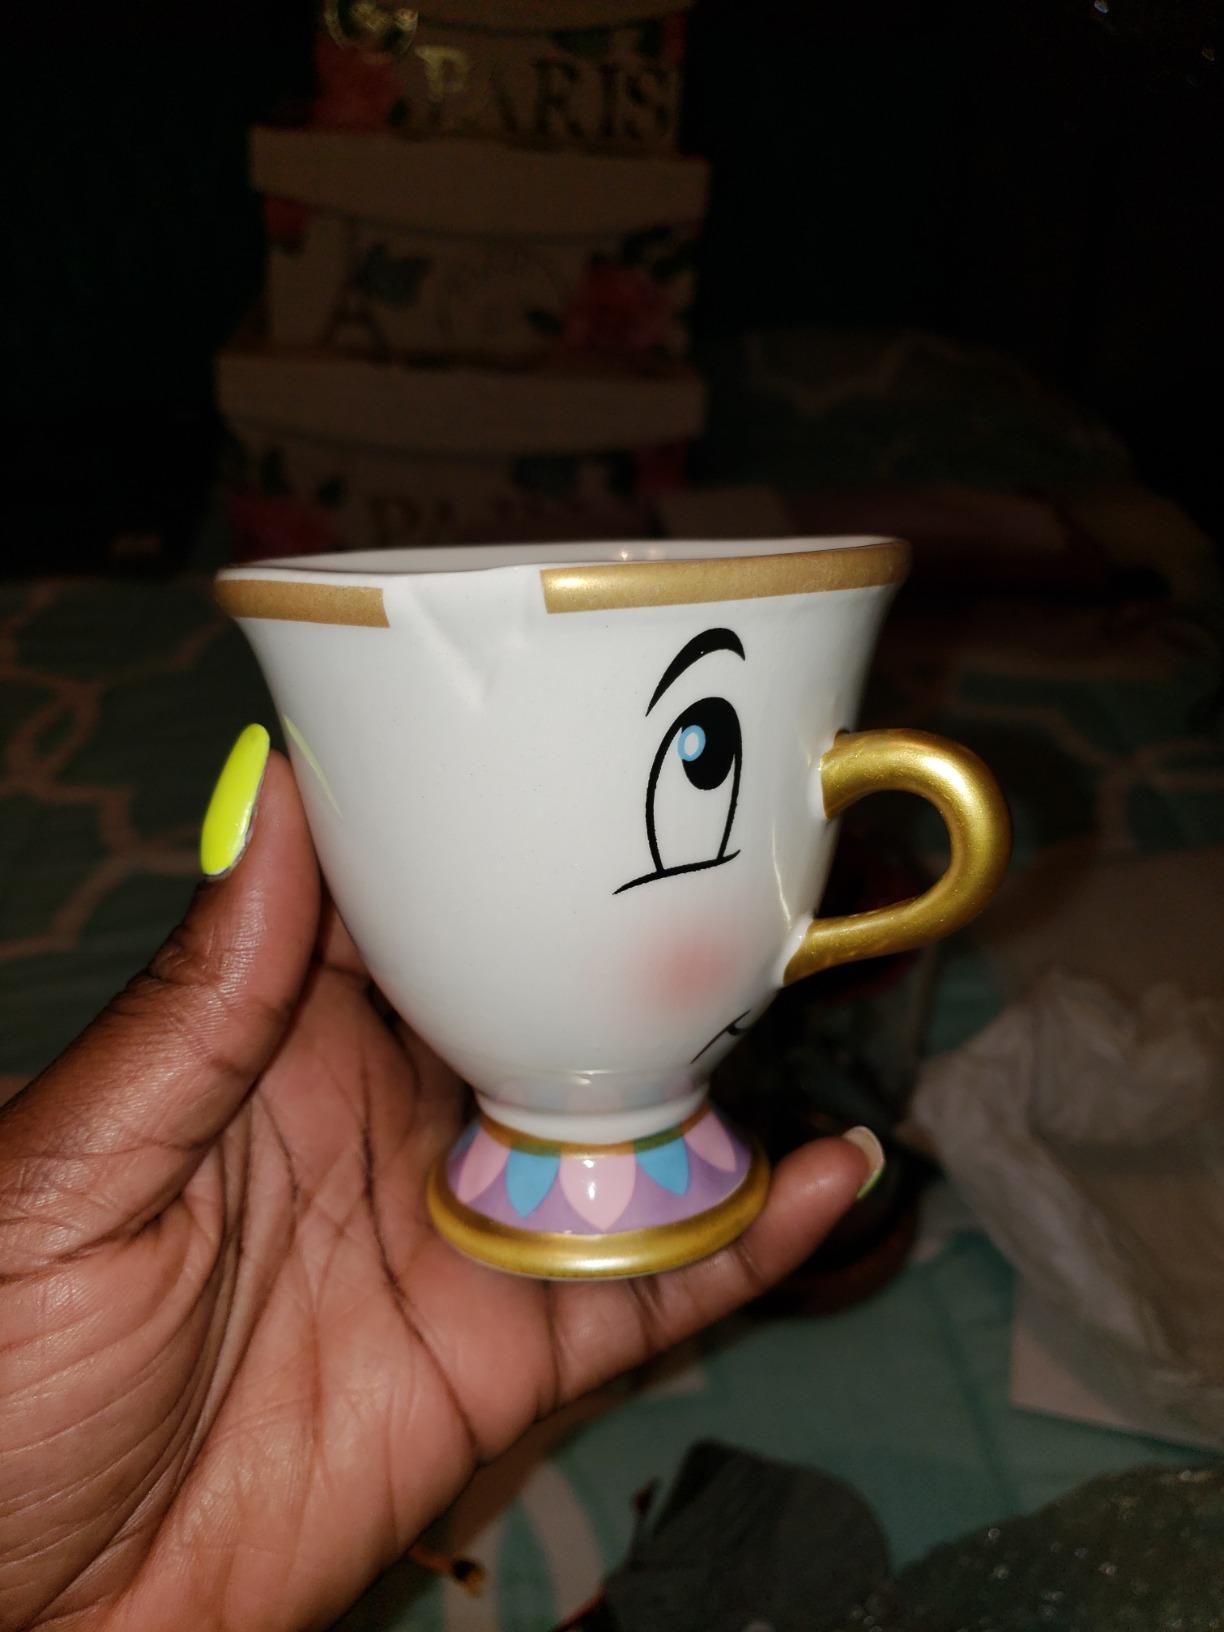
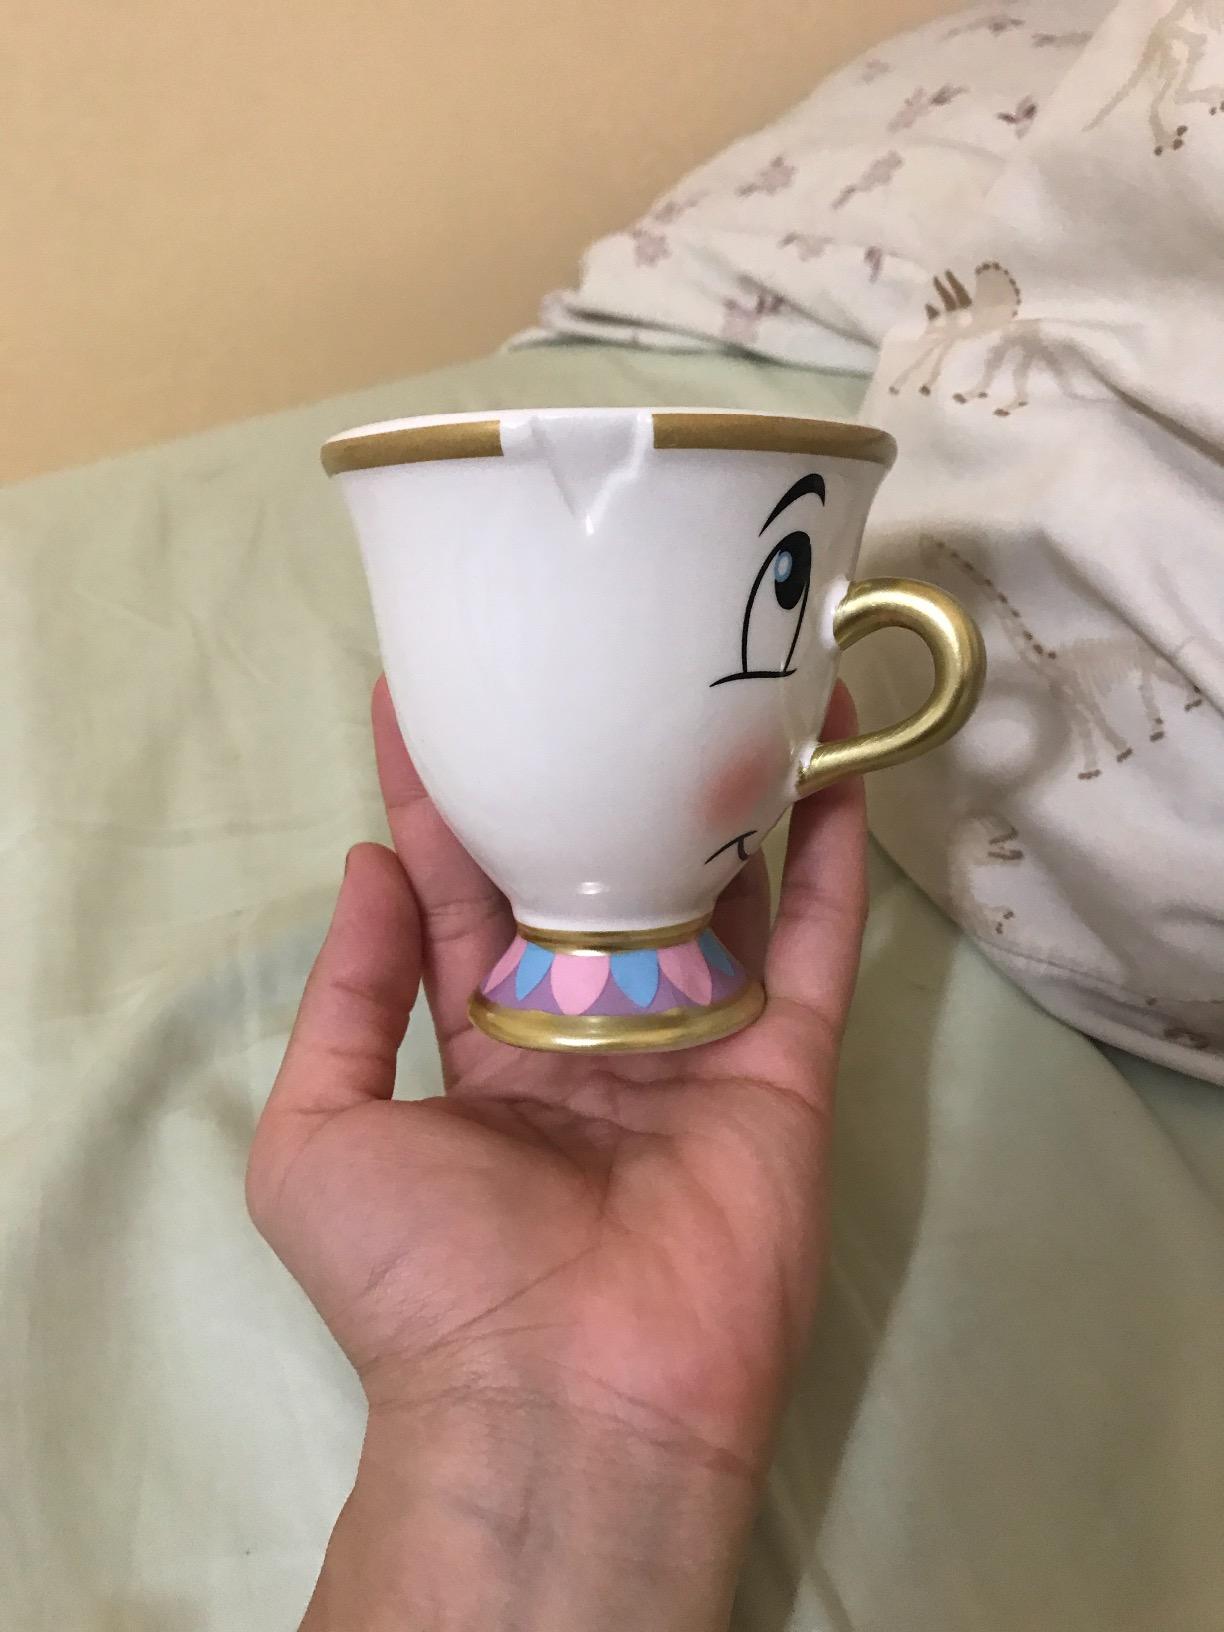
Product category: items_mug
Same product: yes